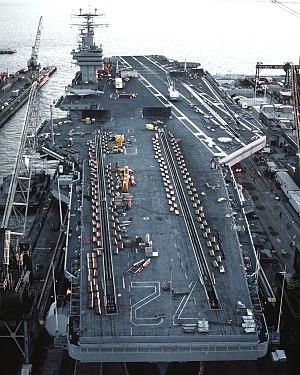
L'USS Abraham Lincoln (CVN-72) est un porte-avions polyvalent américain à propulsion nucléaire, faisant partie de la classe Nimitz. Il est le deuxième porte-avions de la sous-classe Theodore Roosevelt, et fait partie de la flotte des onze porte-avions géants de l'US Navy.
La classe Nimitz est une classe de porte-avions géants à propulsion nucléaire actuellement en service dans l'US Navy. Avec 88 000 tonnes de déplacement, les porte-avions de la classe Nimitz sont les plus imposants navires de guerre actuellement en service, détenant le record du monde des navires militaires pour le poids en déplacement. Cependant, s'ils sont les navires les plus lourds de la flotte américaine, ils ne sont pas les plus longs ; ce record est détenu par l'USS Enterprise.